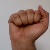
The image shows a hand gesture representing the letter 'A' in Indian Sign Language.